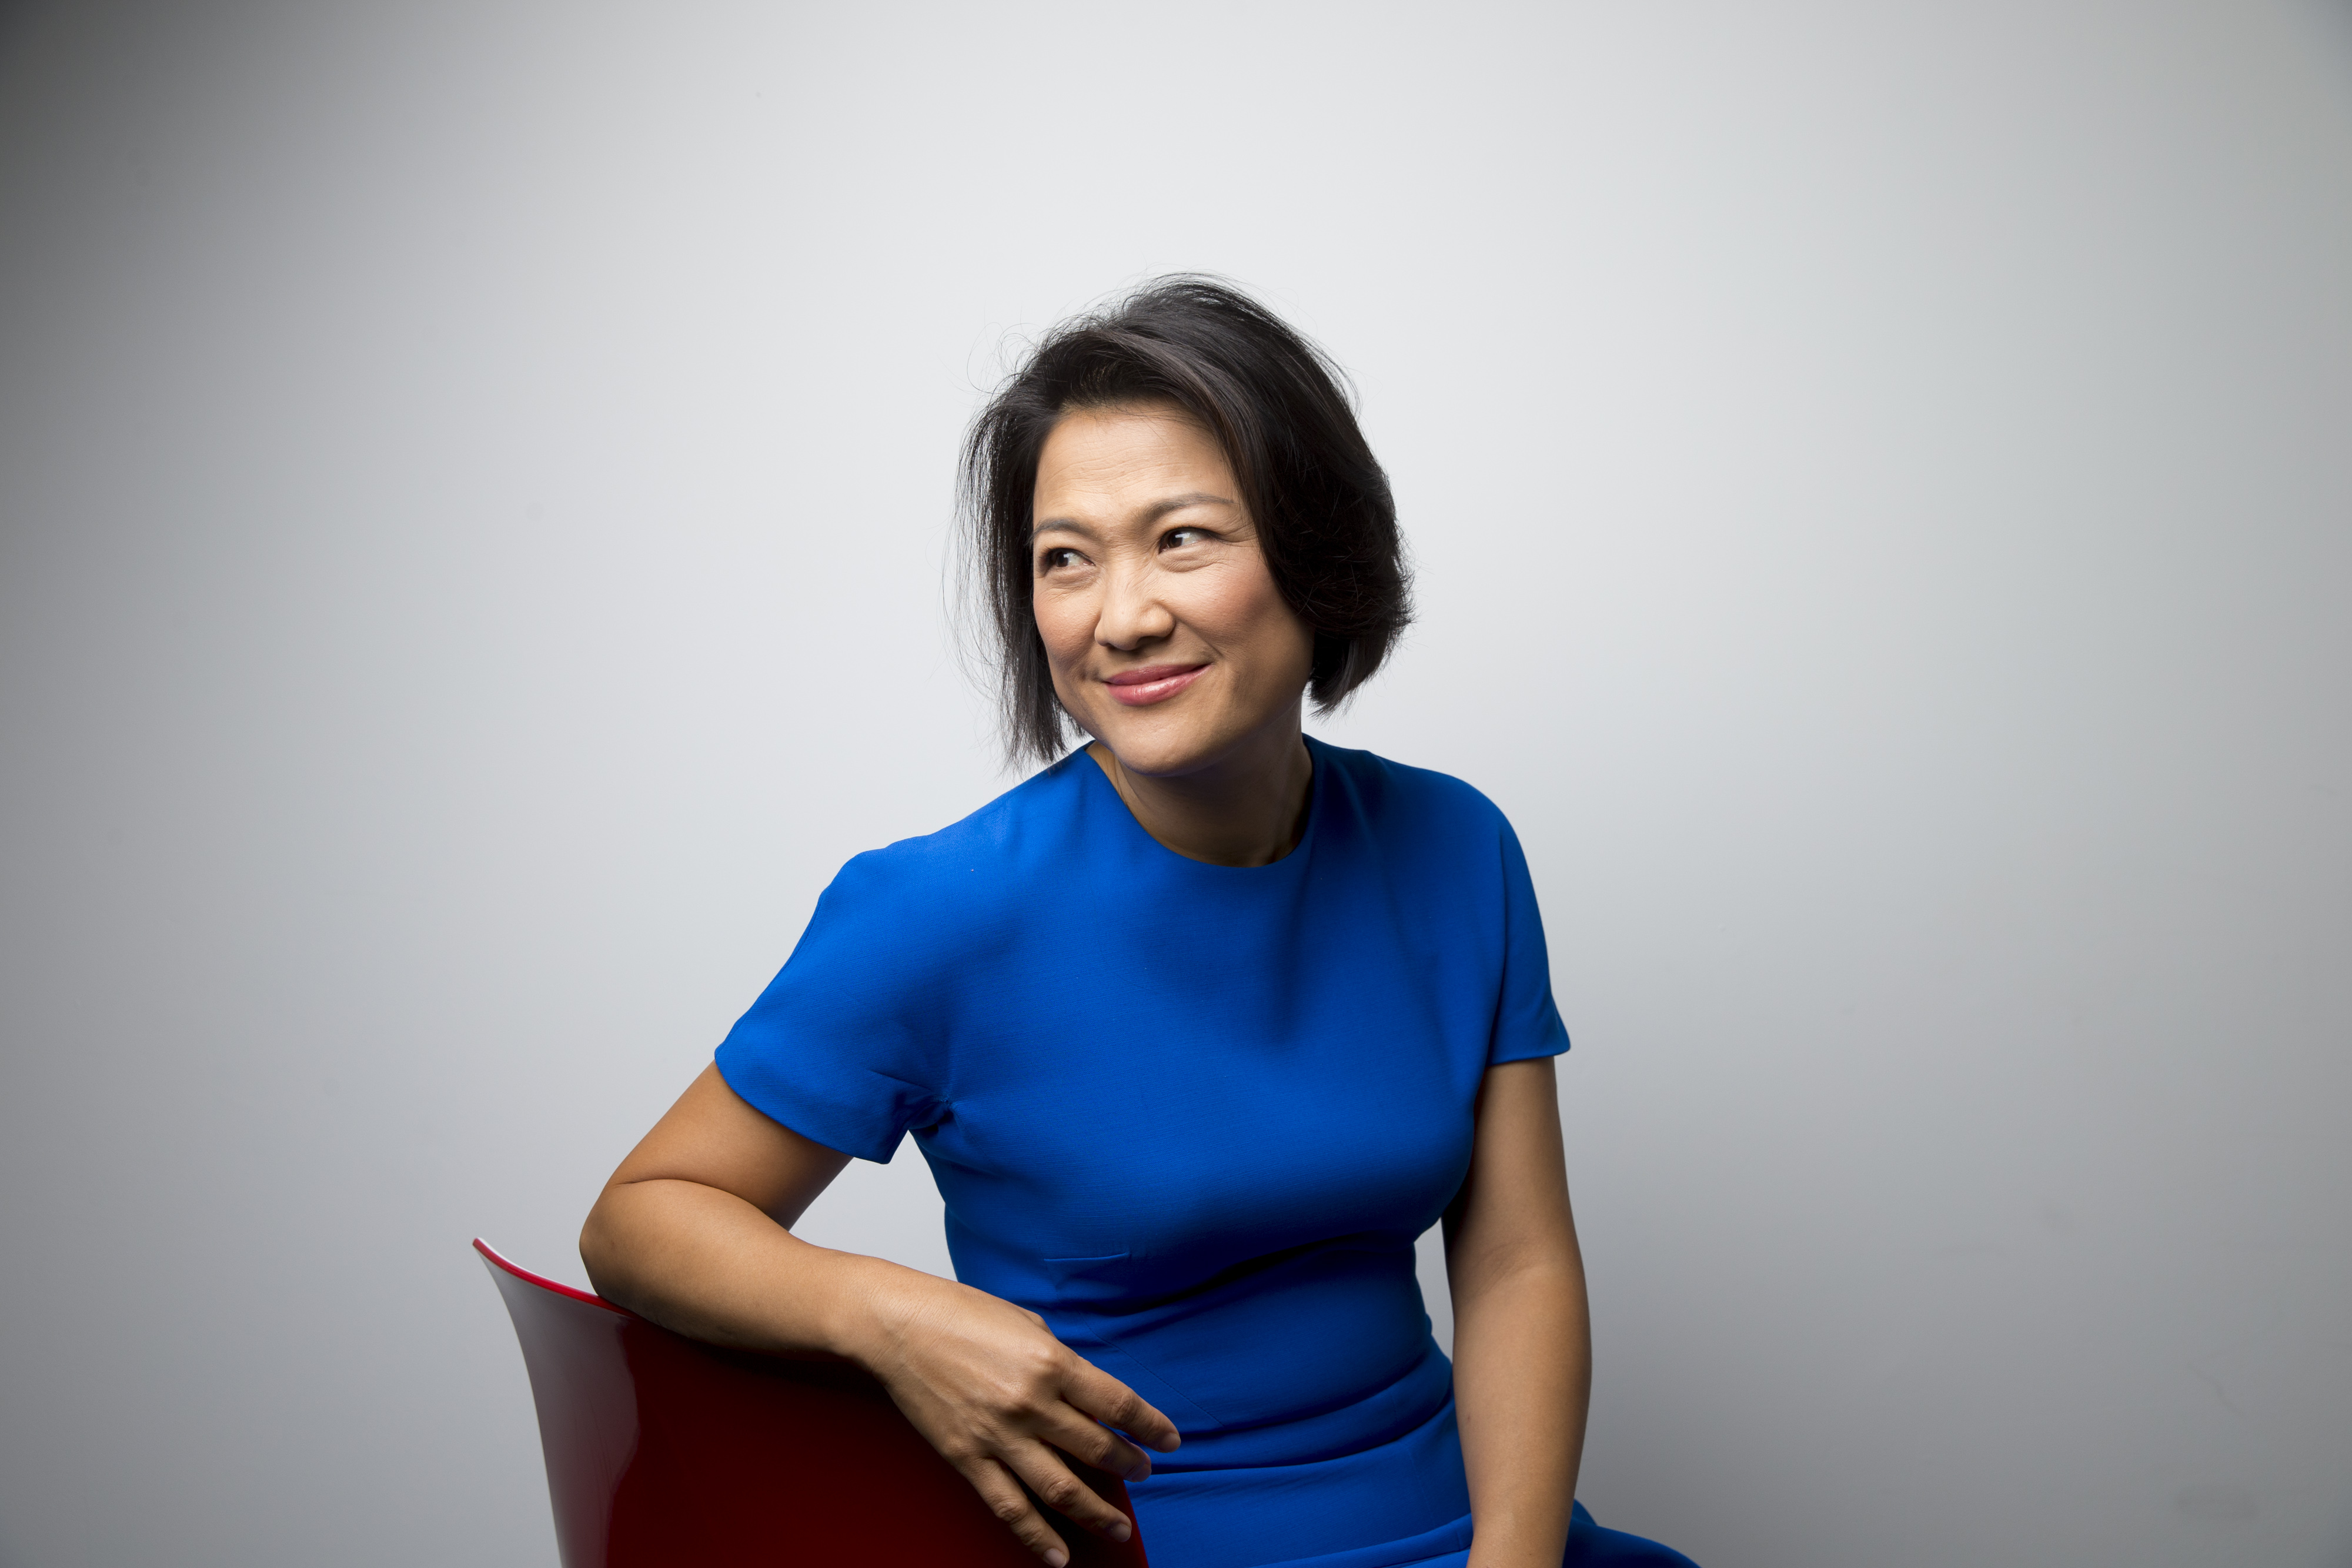
Gender: women